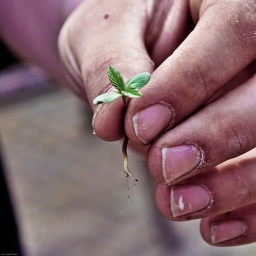
this is a baby pot plant we found growing out of the cracks in the steps on the patio in my backyard.